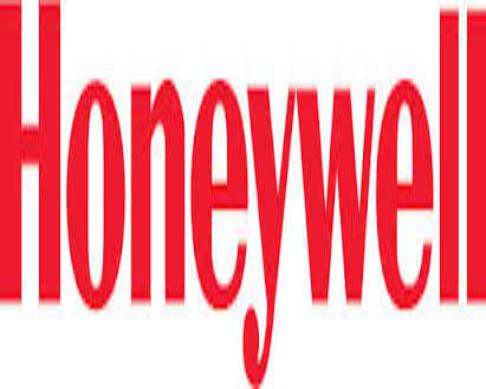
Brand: Honeywell
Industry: Necessities